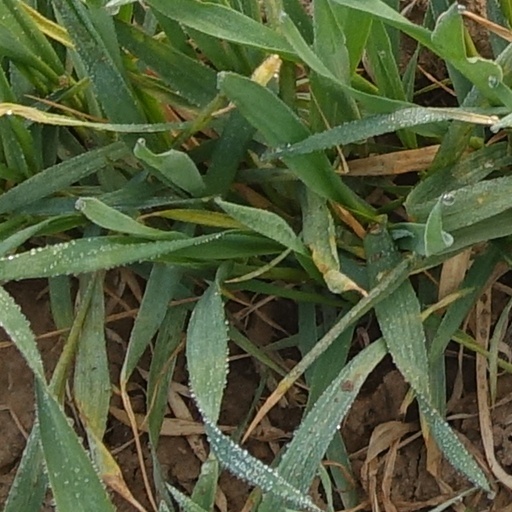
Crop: wheat